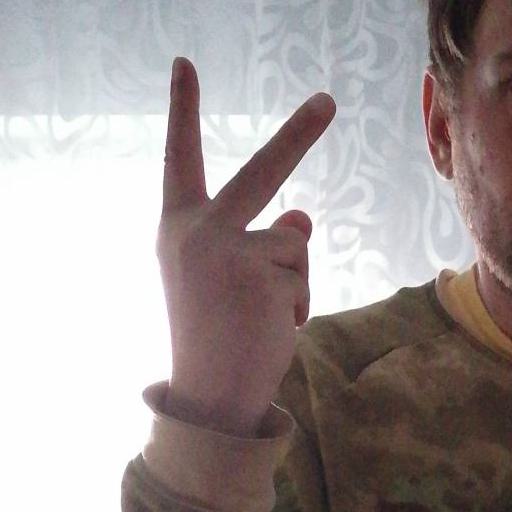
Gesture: peace_inverted